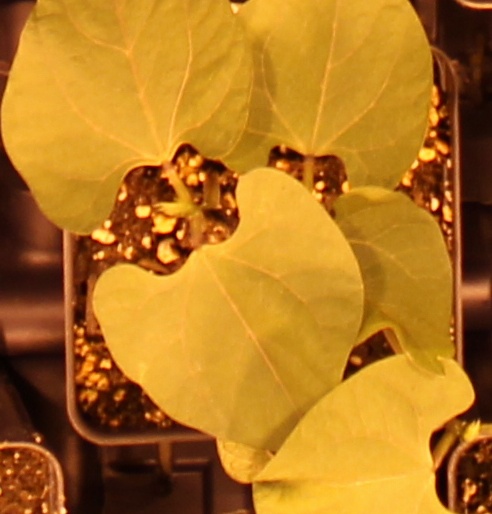
Label: Blackbean